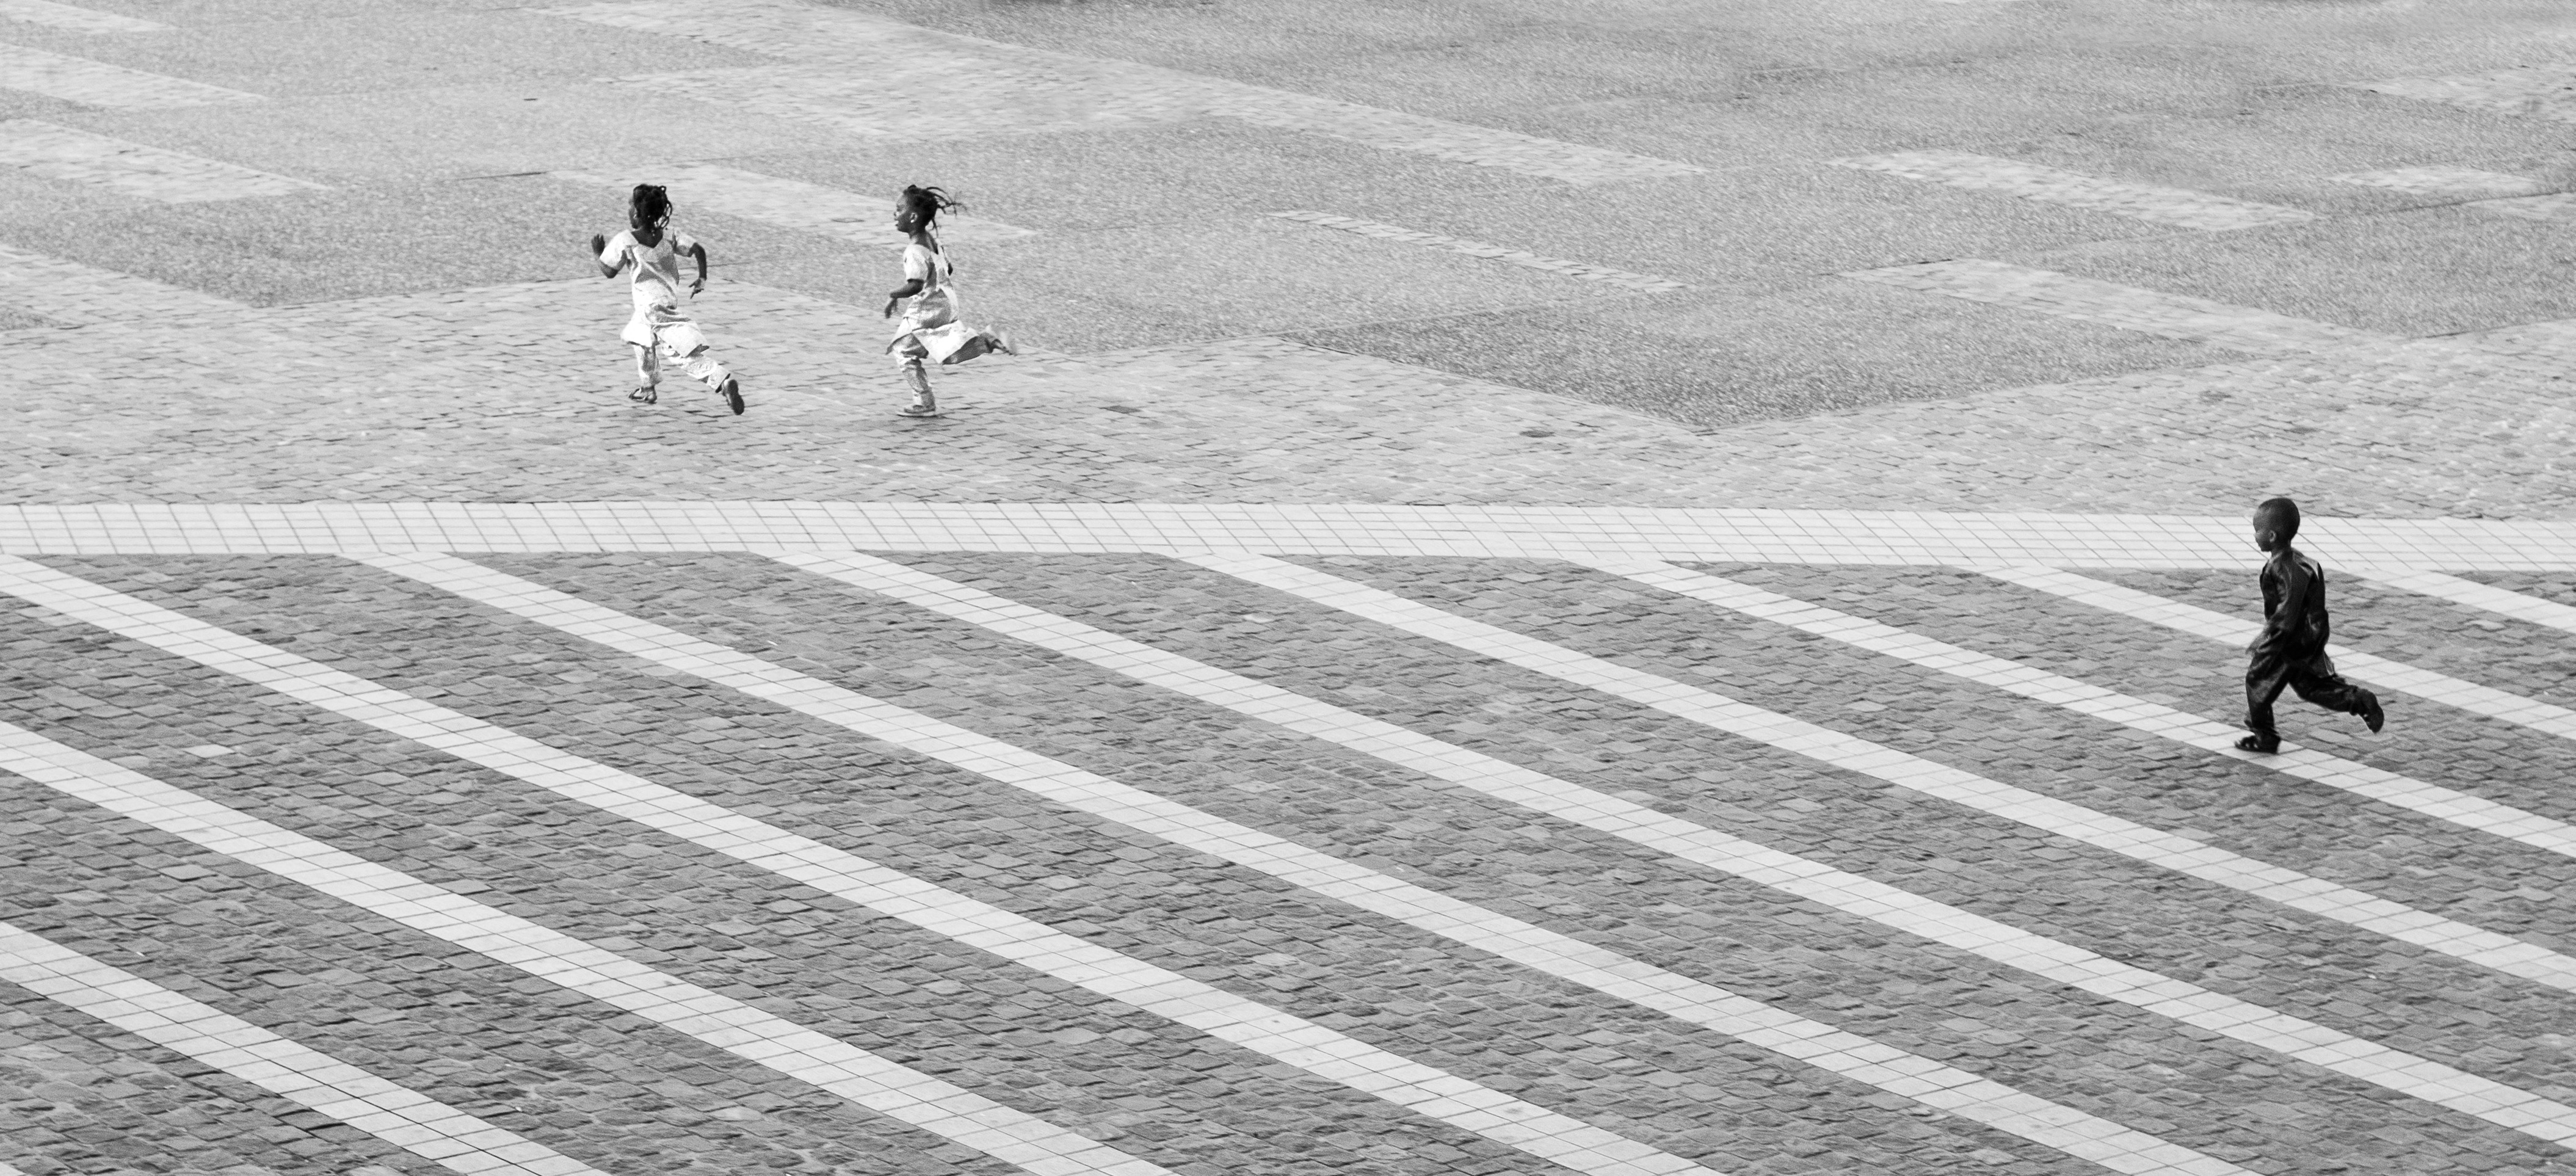
black and white, white, street, asphalt, line, monochrome, candid, lines, children, minimal, strassenfotografie, road surface, monochrome photography